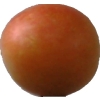
Label: cherry_wax